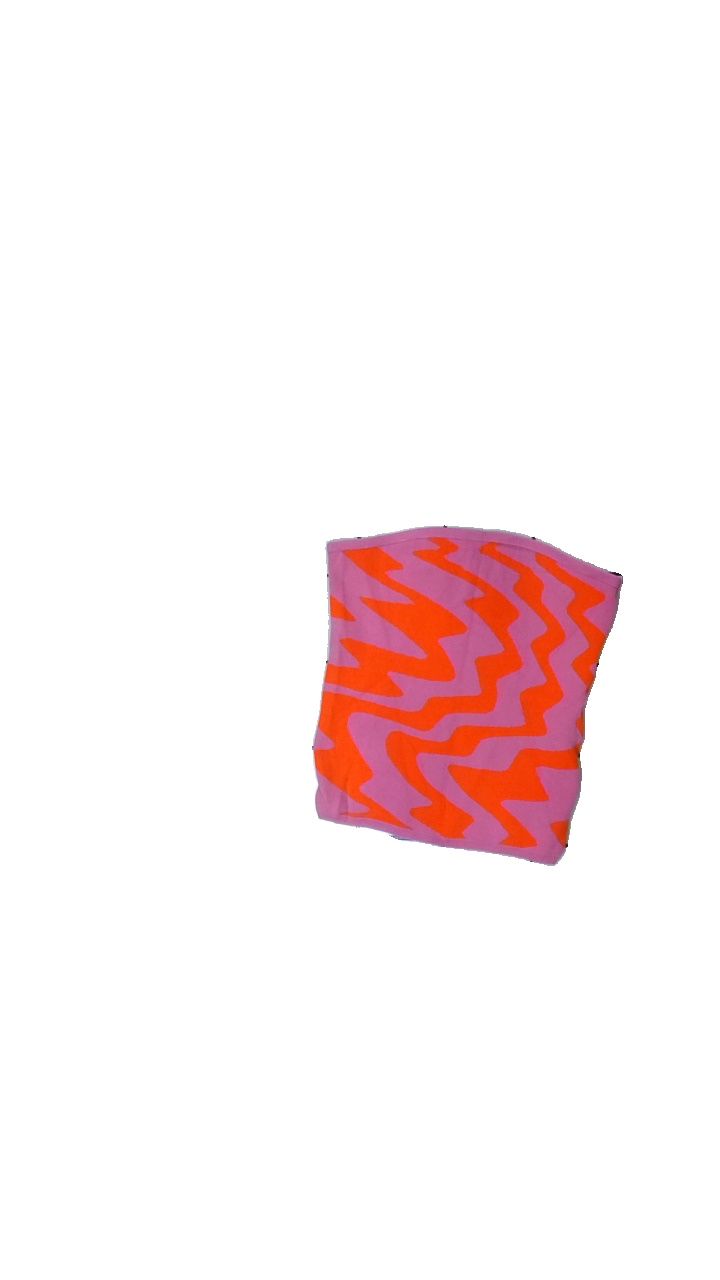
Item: Top (Ladies)
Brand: Asos
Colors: Purple, Pink
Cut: Regular, Cropped
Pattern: Other
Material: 100% nylon
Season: All
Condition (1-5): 3
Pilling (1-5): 5
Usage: Reuse
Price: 50-100